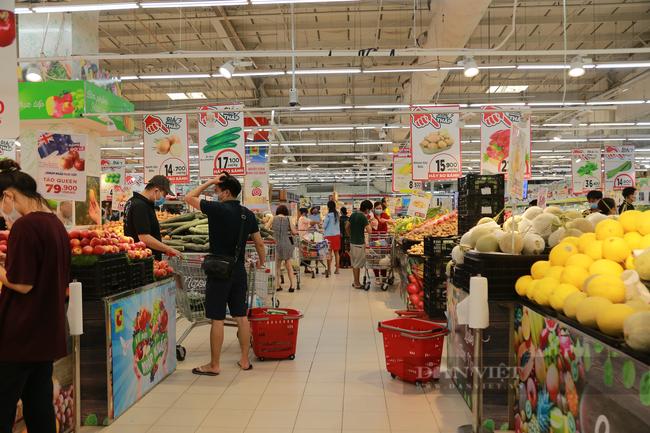
có một chiếc xe đẩy màu đỏ đang ở bên lề phải của lối đi